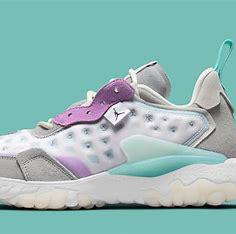
Brand: Jordan
Model: Delta